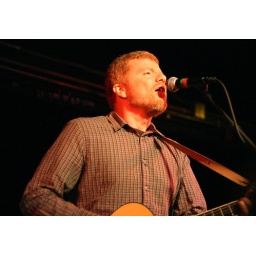
ac newman and the broken west at the black cat in DC on 3/18